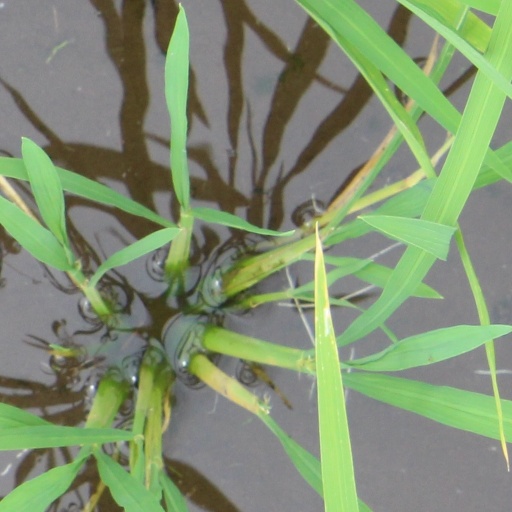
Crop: rice